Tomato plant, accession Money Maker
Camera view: vertical (180 deg); turntable rotation: 120 degrees
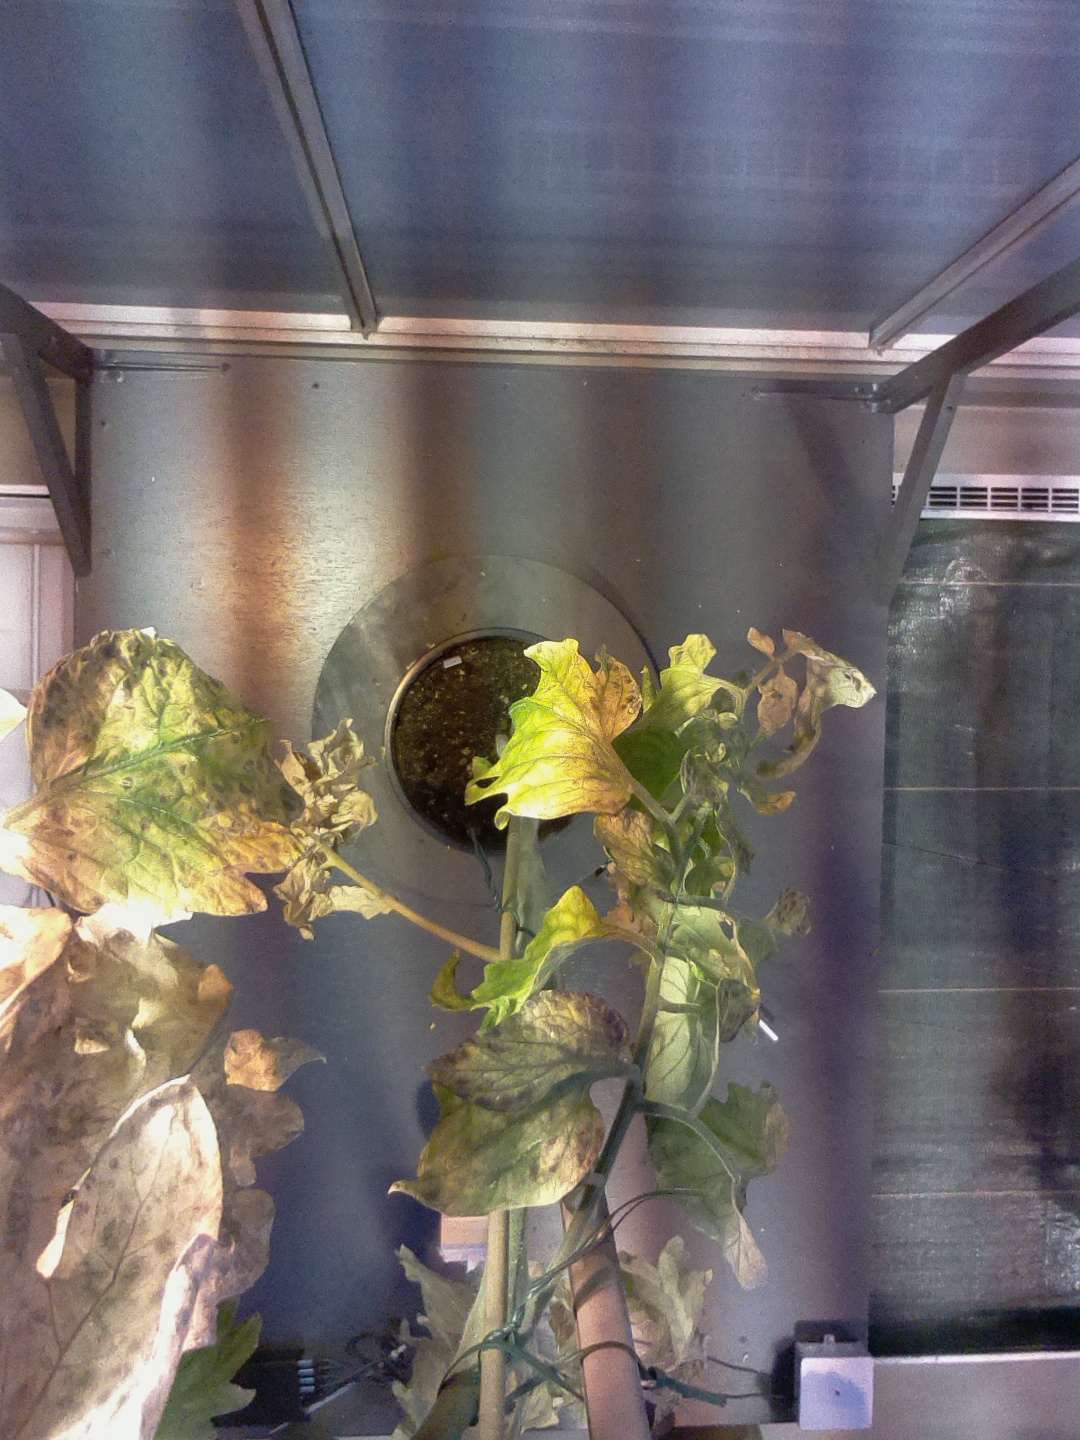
BBCH growth stage 86: 60%-70% of fruits show typical fully ripe color